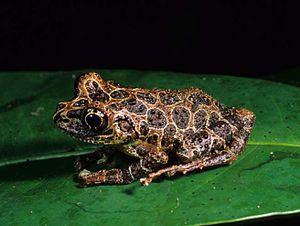
Spinomantis est un genre d'amphibiens de la famille des Mantellidae.